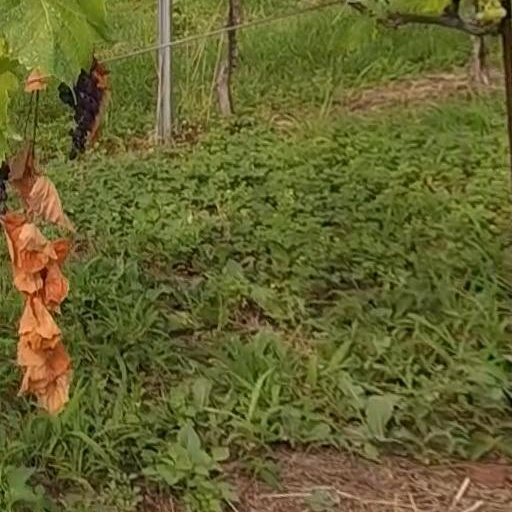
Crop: grape